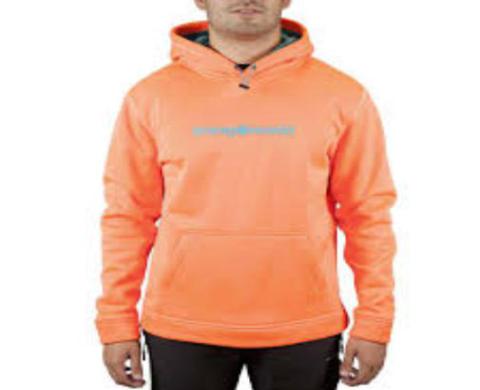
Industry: Clothes